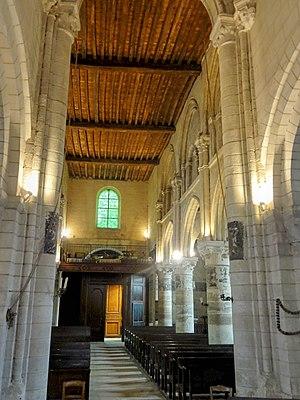
Nef gothique
L'église Saint-Aubin est une église catholique située à Ennery, en France.